Augustus II the Strong

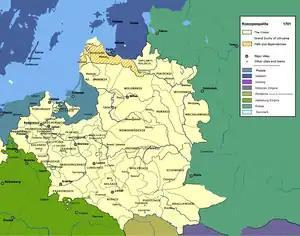
Polish–Lithuanian Commonwealth in 1701

The weakened Polish–Lithuanian Commonwealth soon came to be regarded as almost a protectorate of Russia. In 1709 Augustus II returned to the Polish throne under Russian auspices. Once again he attempted to establish an absolute monarchy in the Polish–Lithuanian Commonwealth, but was faced with opposition from the nobility ("szlachta", see Tarnogród Confederation). He was handicapped by the mutual jealousy of the Saxons and the Poles, and a struggle broke out in Poland which was only ended when the king promised to limit the number of his army in that country to 18,000 men. Peter the Great seized on the opportunity to pose as mediator, threatened the Commonwealth militarily, and in 1717 forced Augustus and the nobility to sign an accommodation favorable to Russian interests, at the Silent Sejm ("Sejm Niemy").